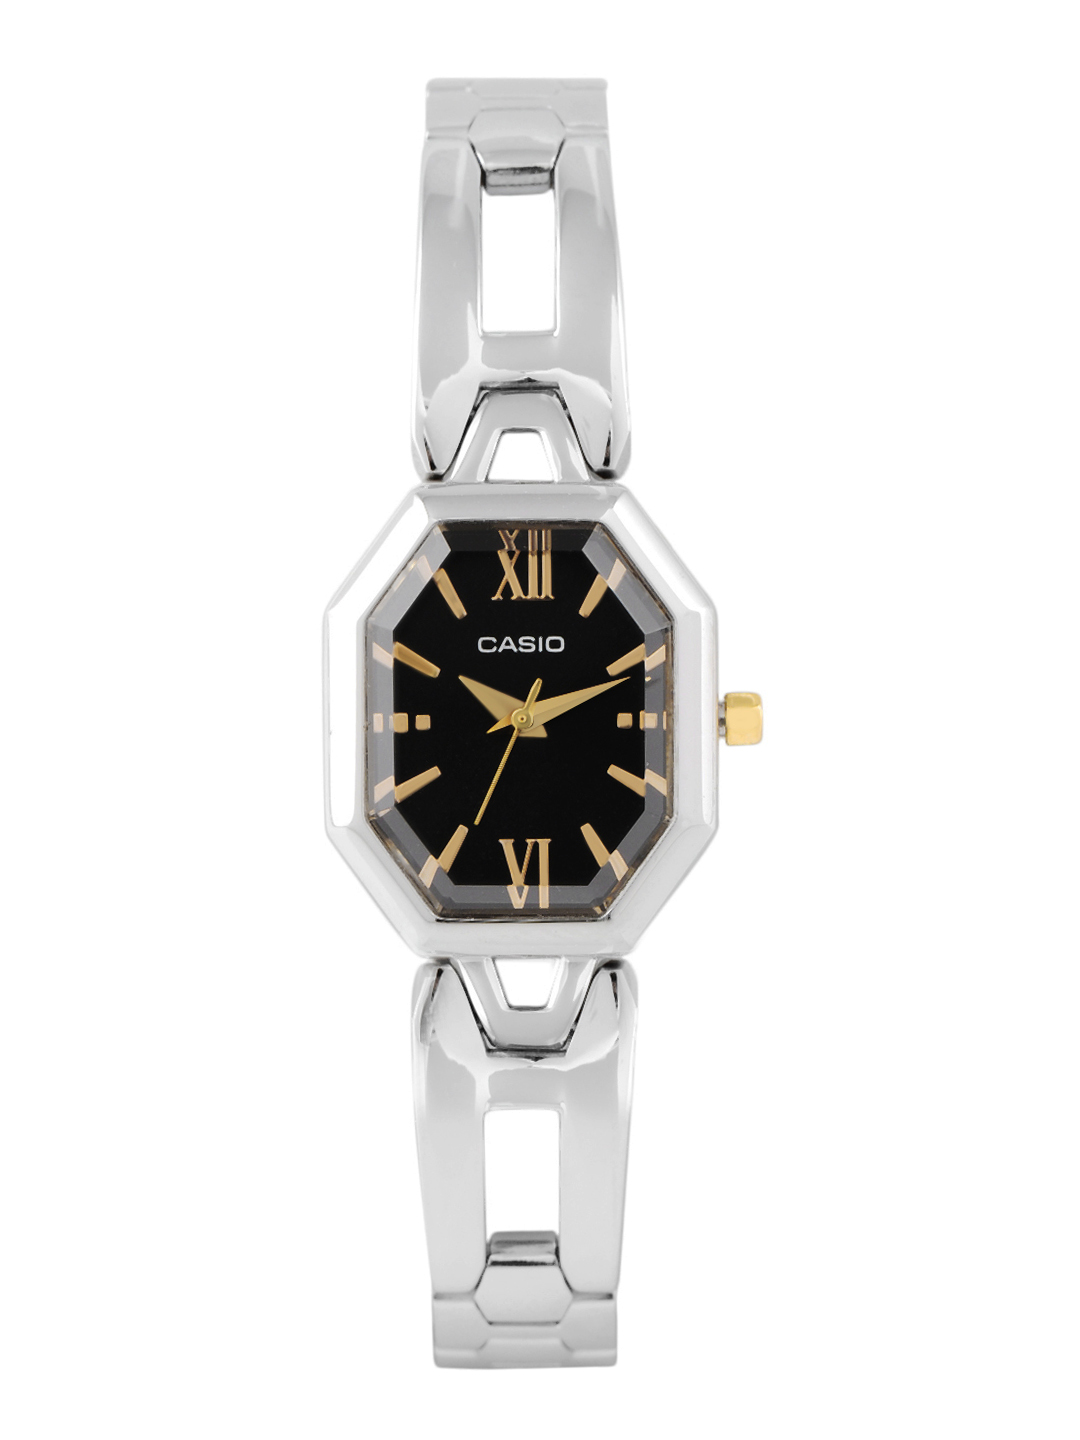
CASIO ENTICER Women Black Dial Analogue Watch A638
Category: Accessories / Watches / Watches
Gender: Women
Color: Black
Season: Winter 2016
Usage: Casual